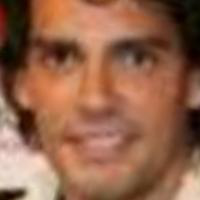
Age group: age 21-30